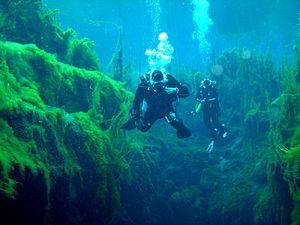
Cet article recense les zones humides d'Australie concernées par la convention de Ramsar.